HDCAM

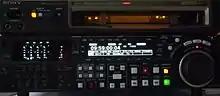
HDCAM deck

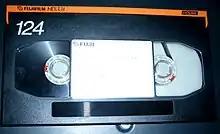
HDCAM L tape

SMPTE 367M, also known as SMPTE D-11, is the SMPTE standard for HDCAM. The standard specifies compression of high-definition digital video. D11 source picture rates can be 24, 24/1.001, 25 or 30/1.001 frames per second progressive scan, or 50 or 60/1.001 fields per second interlaced; compression yields output bit rates ranging from 112 to 140 Mbit/s. Each D11 source frame is composed of a luminance channel at 1920 x 1080 pixels and a chrominance channel at 960 x 1080 pixels. During compression, each frame's luminance channel is subsampled at 1440 x 1080, while the chrominance channel is subsampled at 480 x 1080, meaning 3:1:1 chroma subsampling. HDCAM supports recording at 24 FPS for film production applications, but it can be configured for television production. Similar to MPEG IMX, the helical scan head drum is 80 mm in diameter. The helical tracks read by the video heads in the drum, are 22 microns wide. The video heads have a 15.25 degree azimuth. Audio is also recorded on the helical tracks.